Greta Garbo

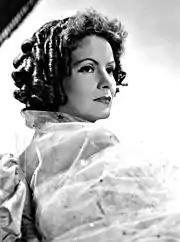
In "Camille" (1936)

After her lightning ascent, Garbo made eight more silent films, and all were hits. She starred in three of them with the leading man John Gilbert. About their first movie, "Flesh and the Devil" (1926), silent film expert Kevin Brownlow states that "she gave a more erotic performance than Hollywood had ever seen." Their on-screen chemistry soon translated into an off-camera romance, and by the end of the production, they began living together. The film also marked a turning point in Garbo's career. Vieira wrote: "Audiences were mesmerized by her beauty and titillated by her love scenes with Gilbert. She was a sensation." Profits from her third movie with Gilbert, "A Woman of Affairs" (1928), catapulted her to top Metro star of the 1928–1929 box office season, usurping the long-reigned silent queen Lillian Gish. In 1929, reviewer Pierre de Rohan wrote in the "New York Telegraph": "She has glamour and fascination for both sexes which have never been equaled on the screen."